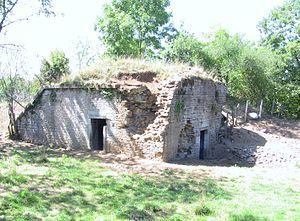
Le fort de Rosemont situé à Besançon (Doubs)
La batterie du Rosemont, ou improprement fort de Rosemont sur la carte IGN, est un édifice militaire du XIXᵉ siècle situé sur la colline éponyme, dans la ville française de Besançon. Il s'agit d'une batterie de six pièces érigée à la hâte durant la guerre franco-allemande de 1870 afin de soutenir les positions de Planoise et de Chaudanne. Mais cette guerre ne toucha pas la ville, et par la suite, la batterie ne fut jamais utilisée à des fins militaires même durant la seconde guerre mondiale.